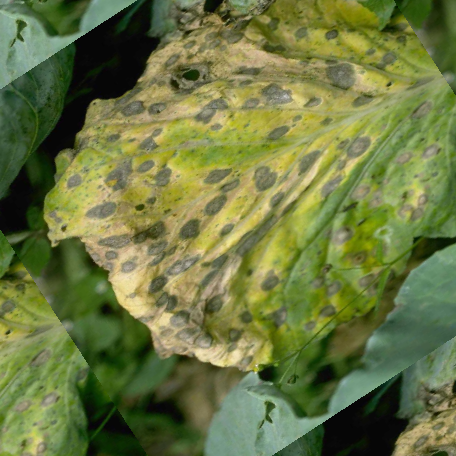
Label: Downy Mildew